Andy Turner (hurdler)

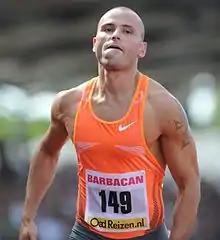
Turner competing in Hengelo

Turner appeared as the "This Is My..." guest in a 2013 episode of the British game show "Would I Lie to You?", where he revealed that he was beaten in a speed-eating competition by track and field athlete Greg Rutherford.